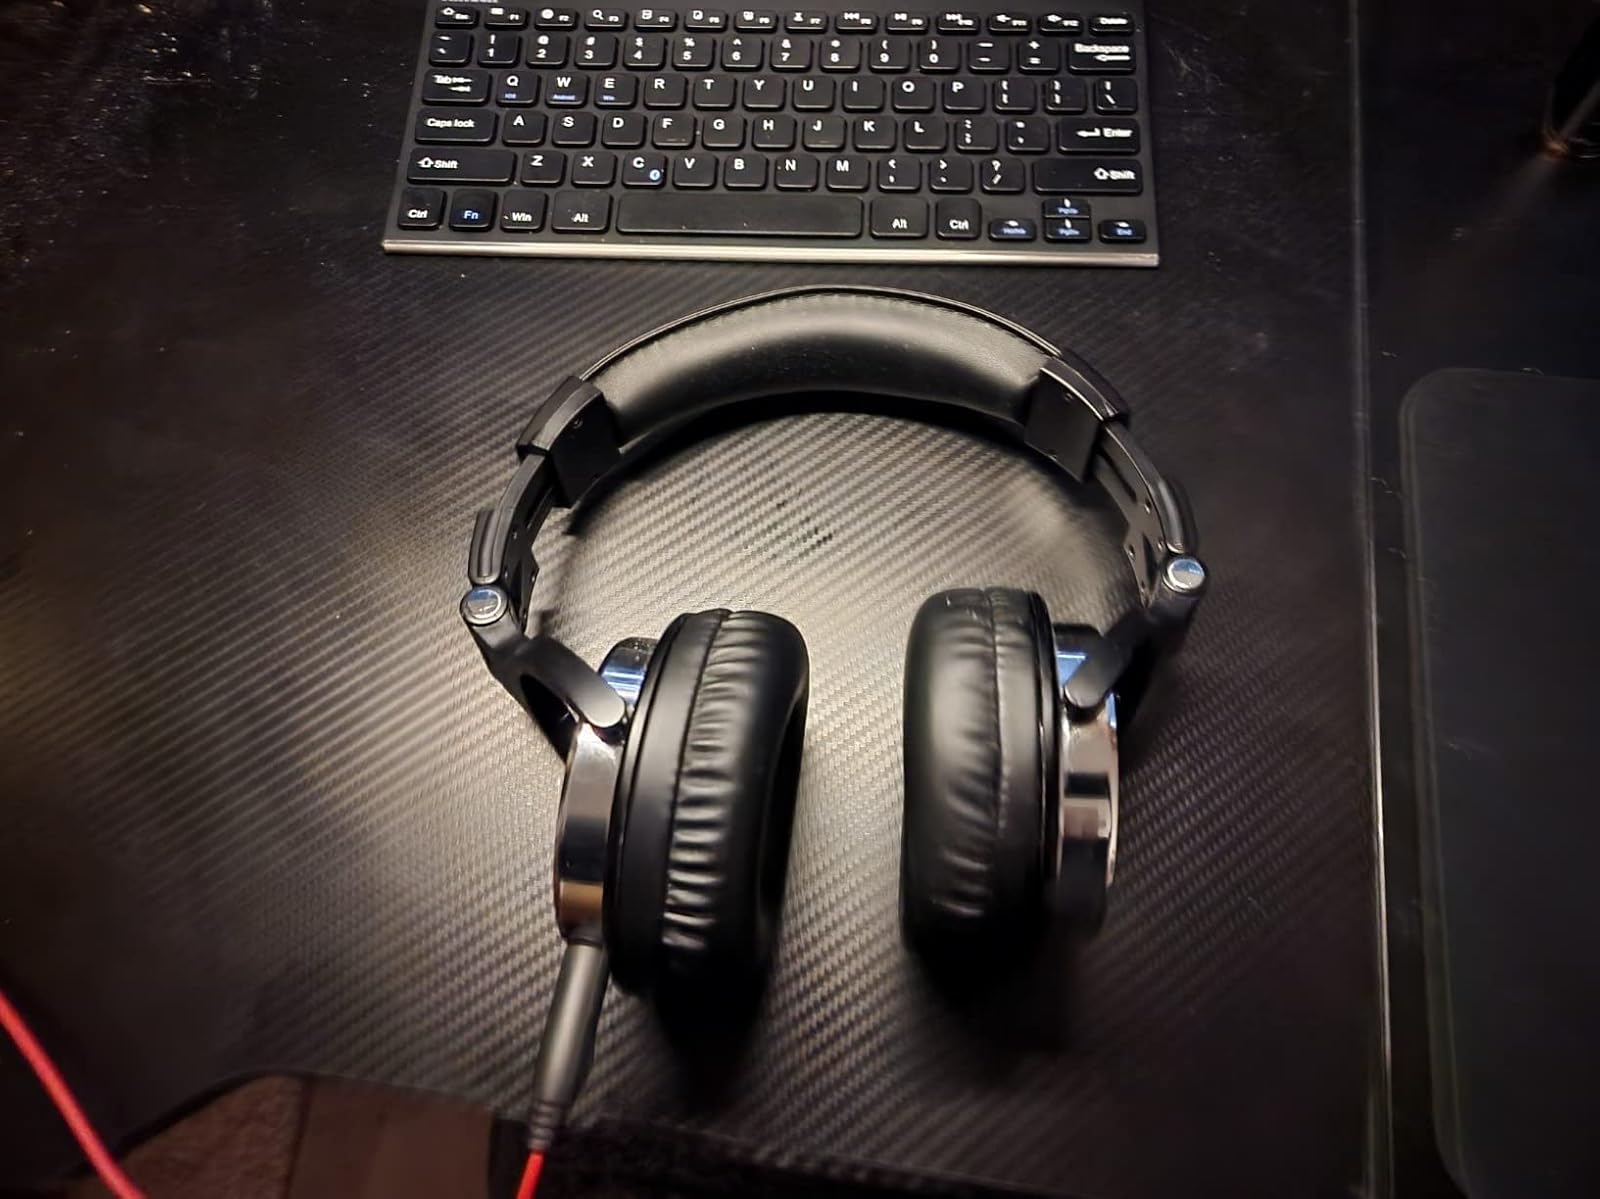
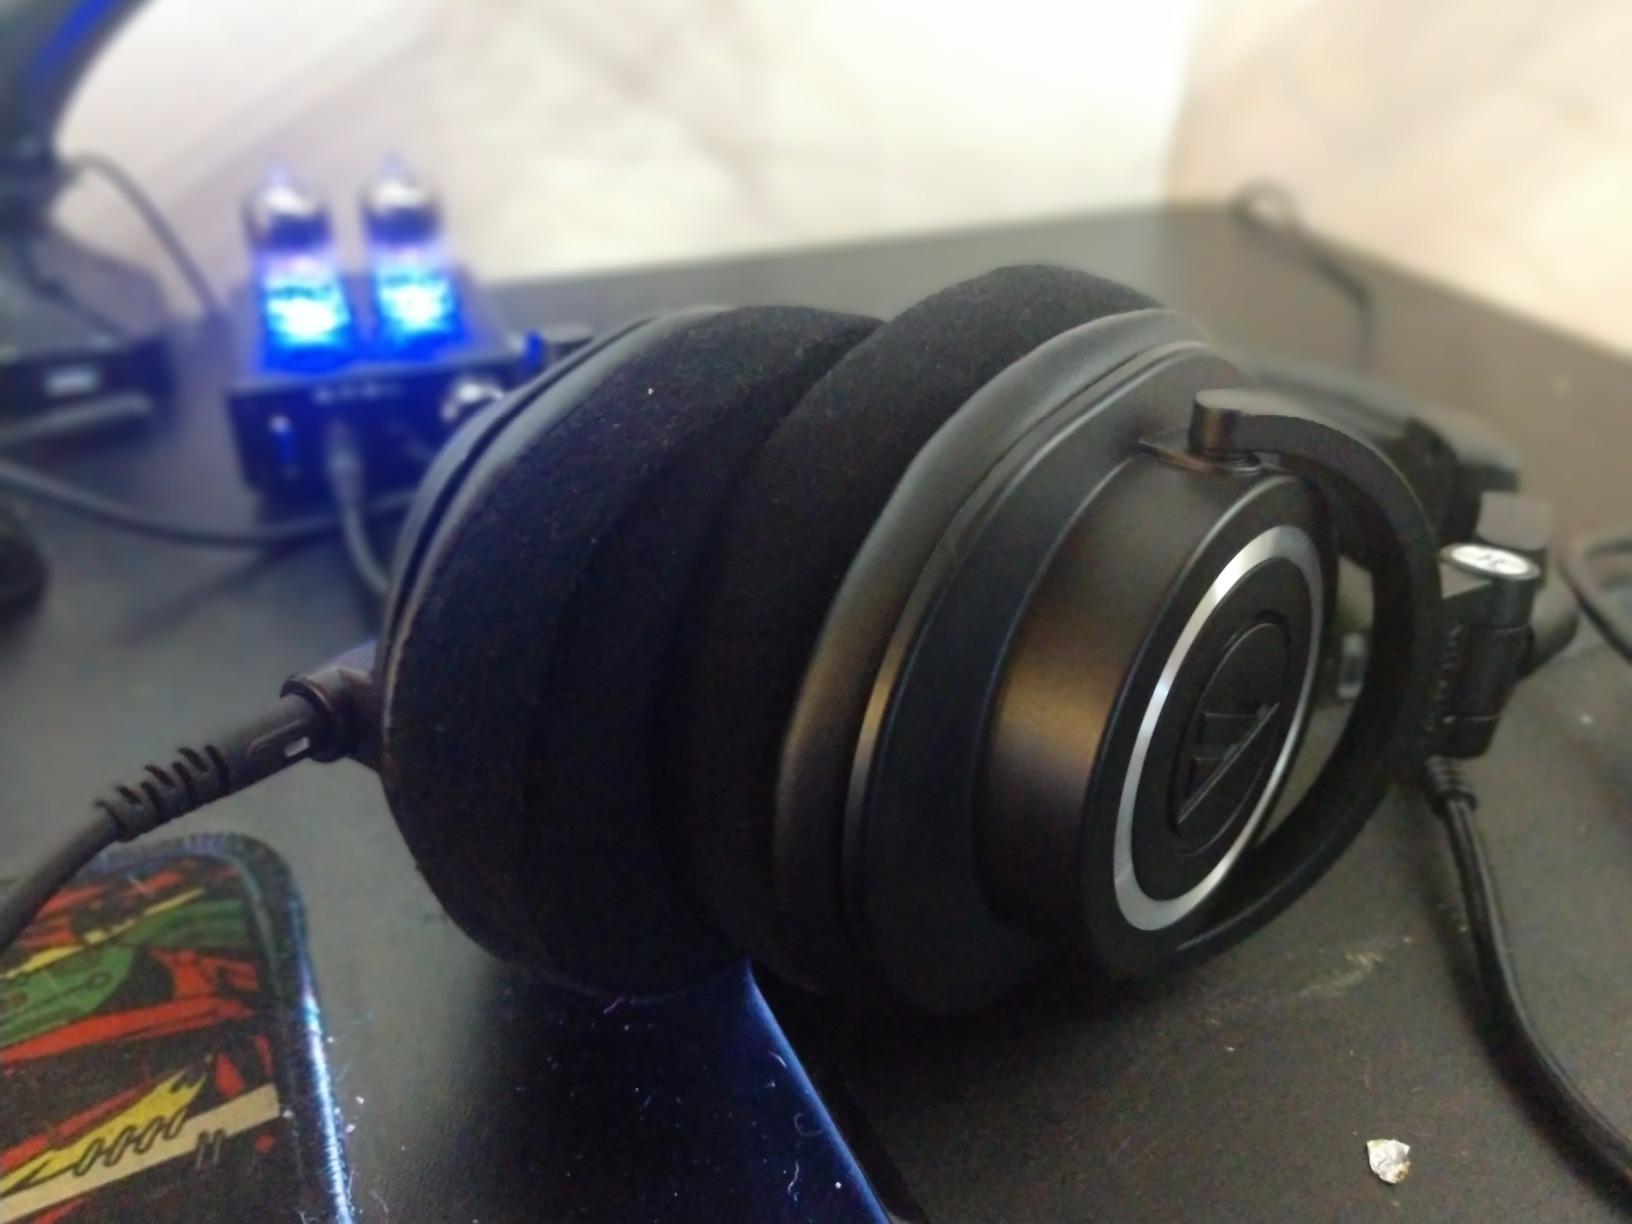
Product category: headphones
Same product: no